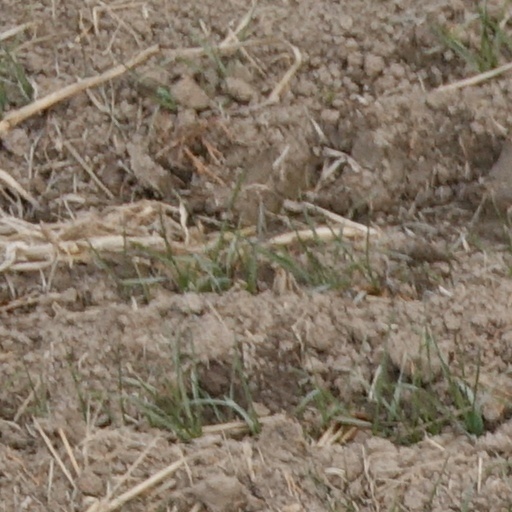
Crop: wheat